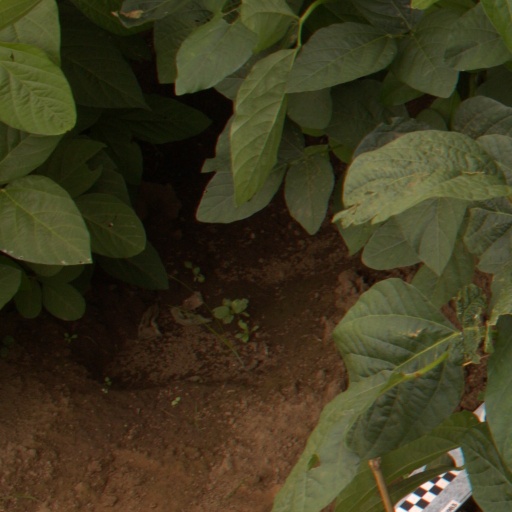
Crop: soybean